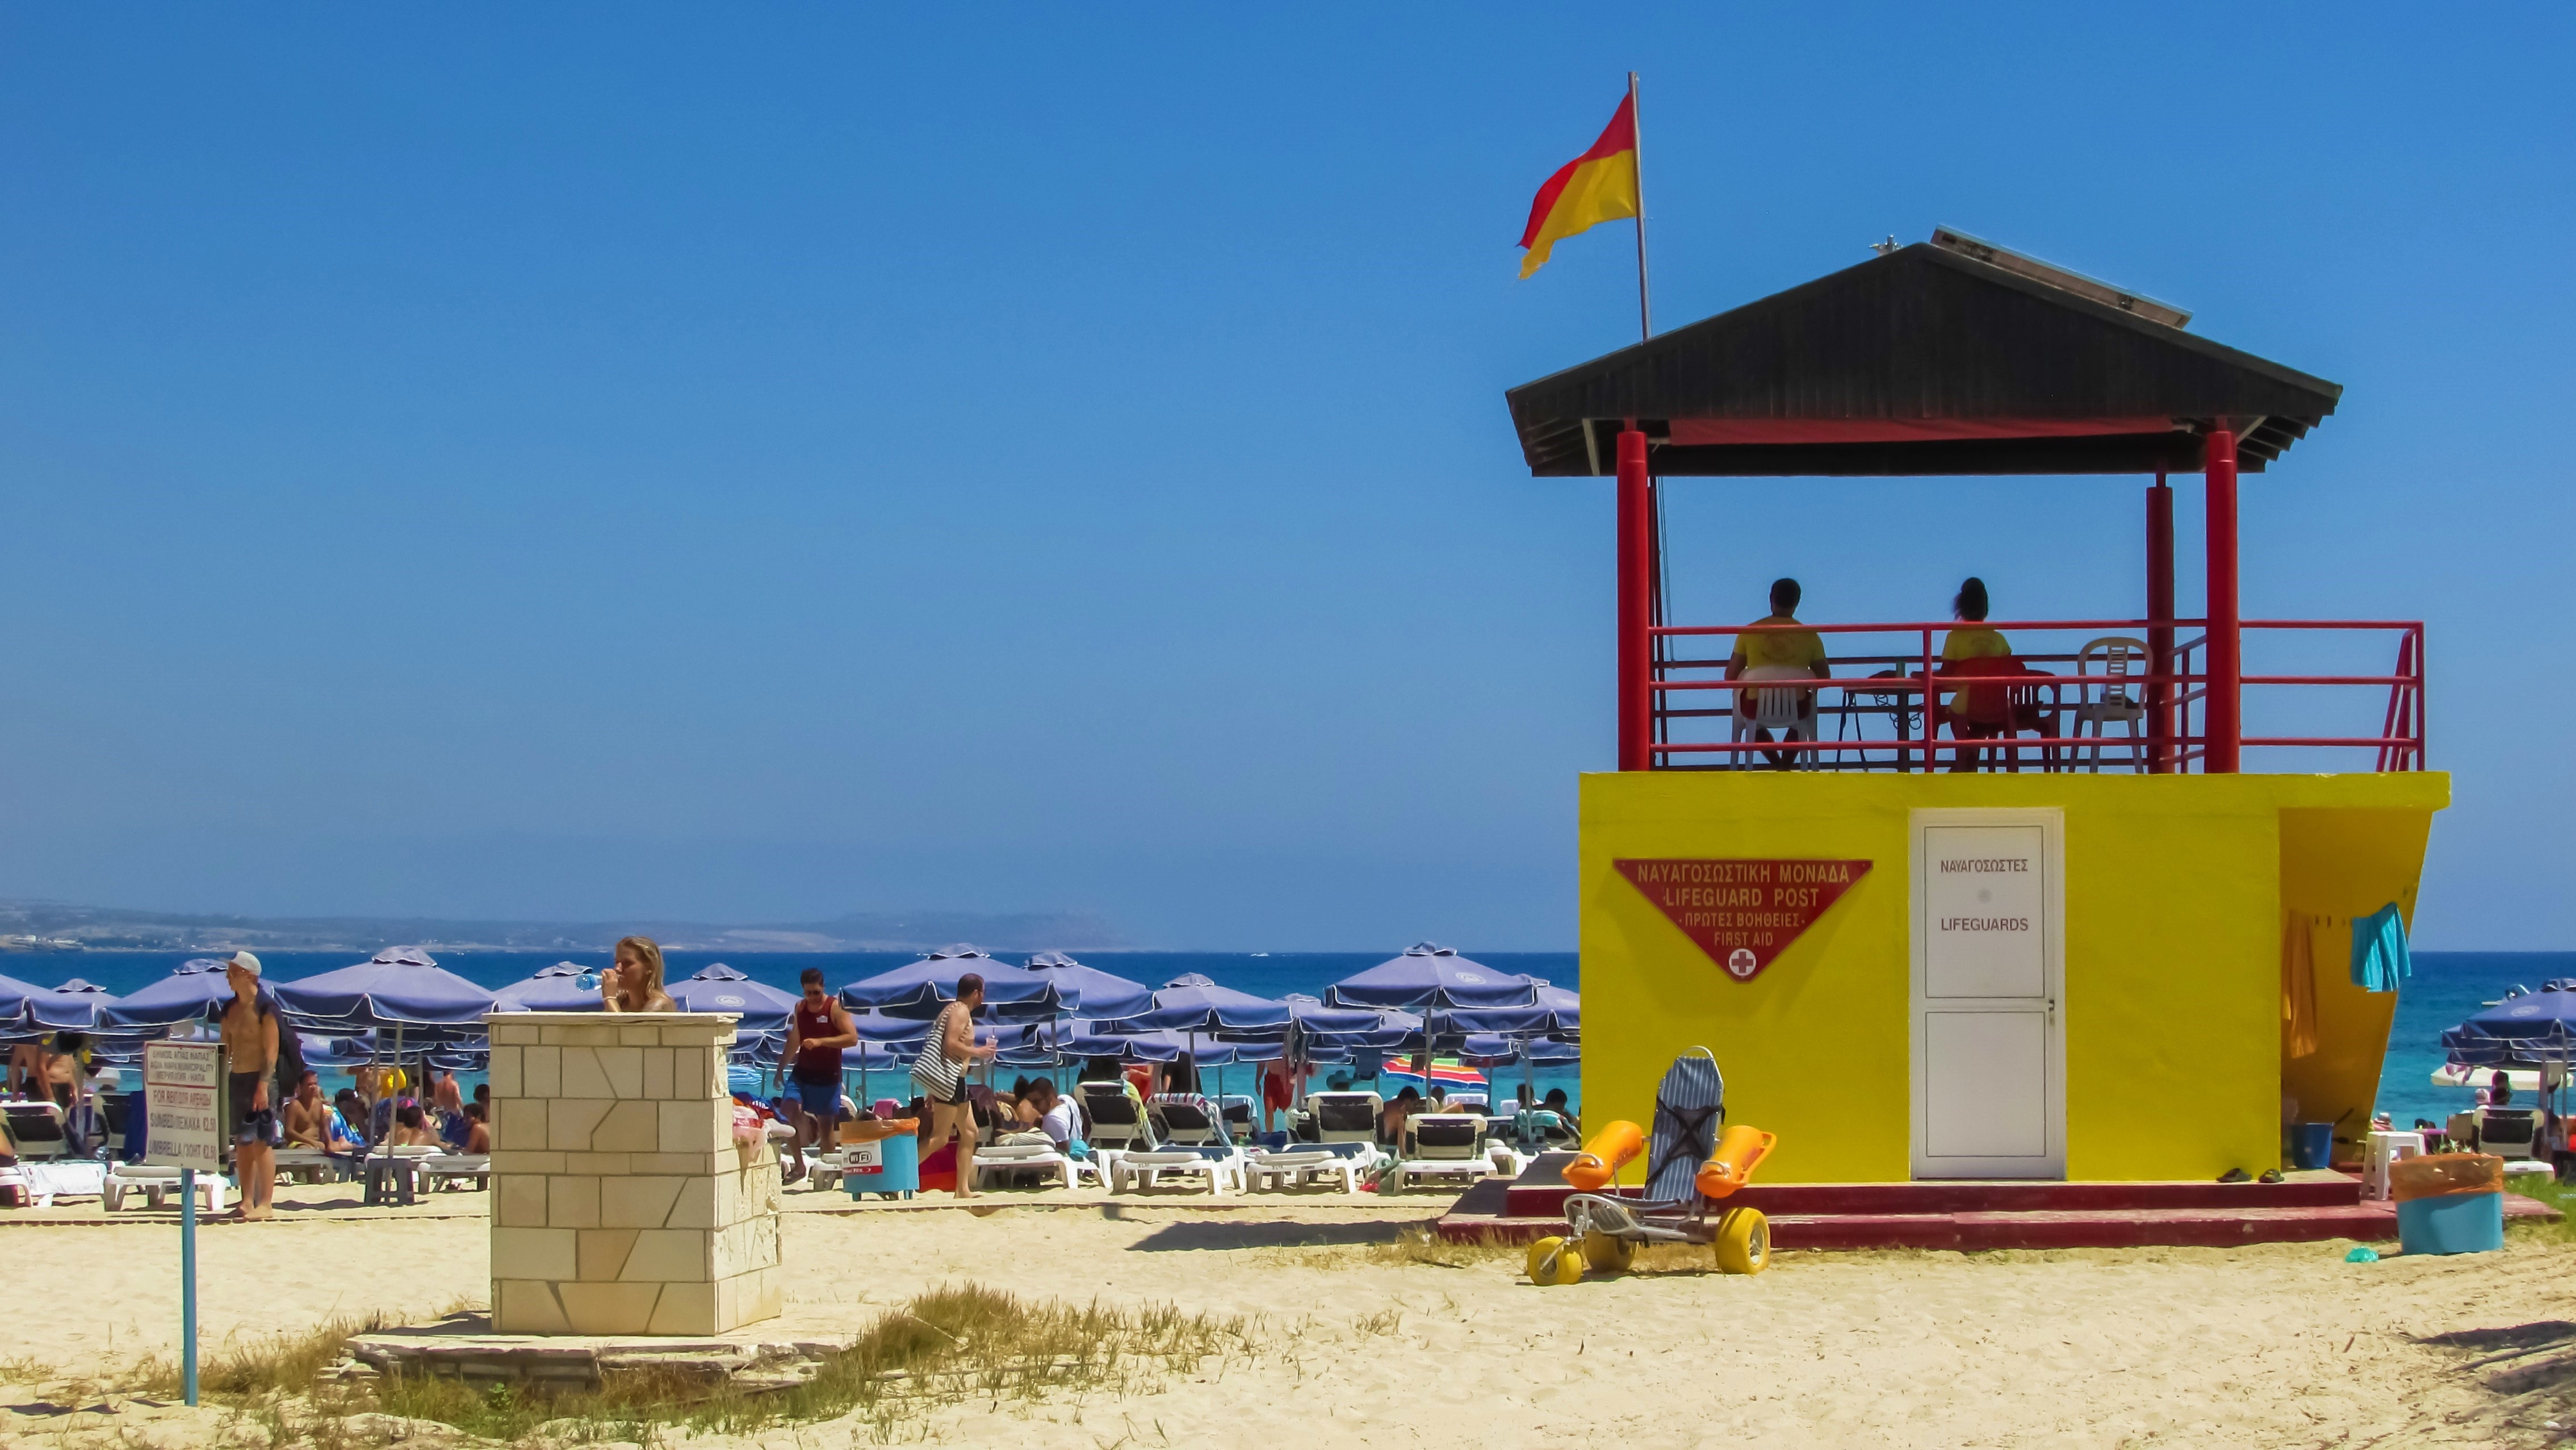
beach, sea, coast, ocean, boardwalk, pier, walkway, summer, vacation, tower, holiday, tourism, body of water, resort, cyprus, ayia napa, makronissos, lifeguard tower